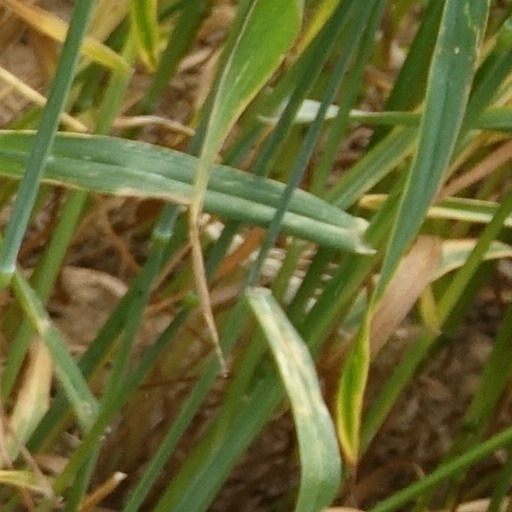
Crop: wheat